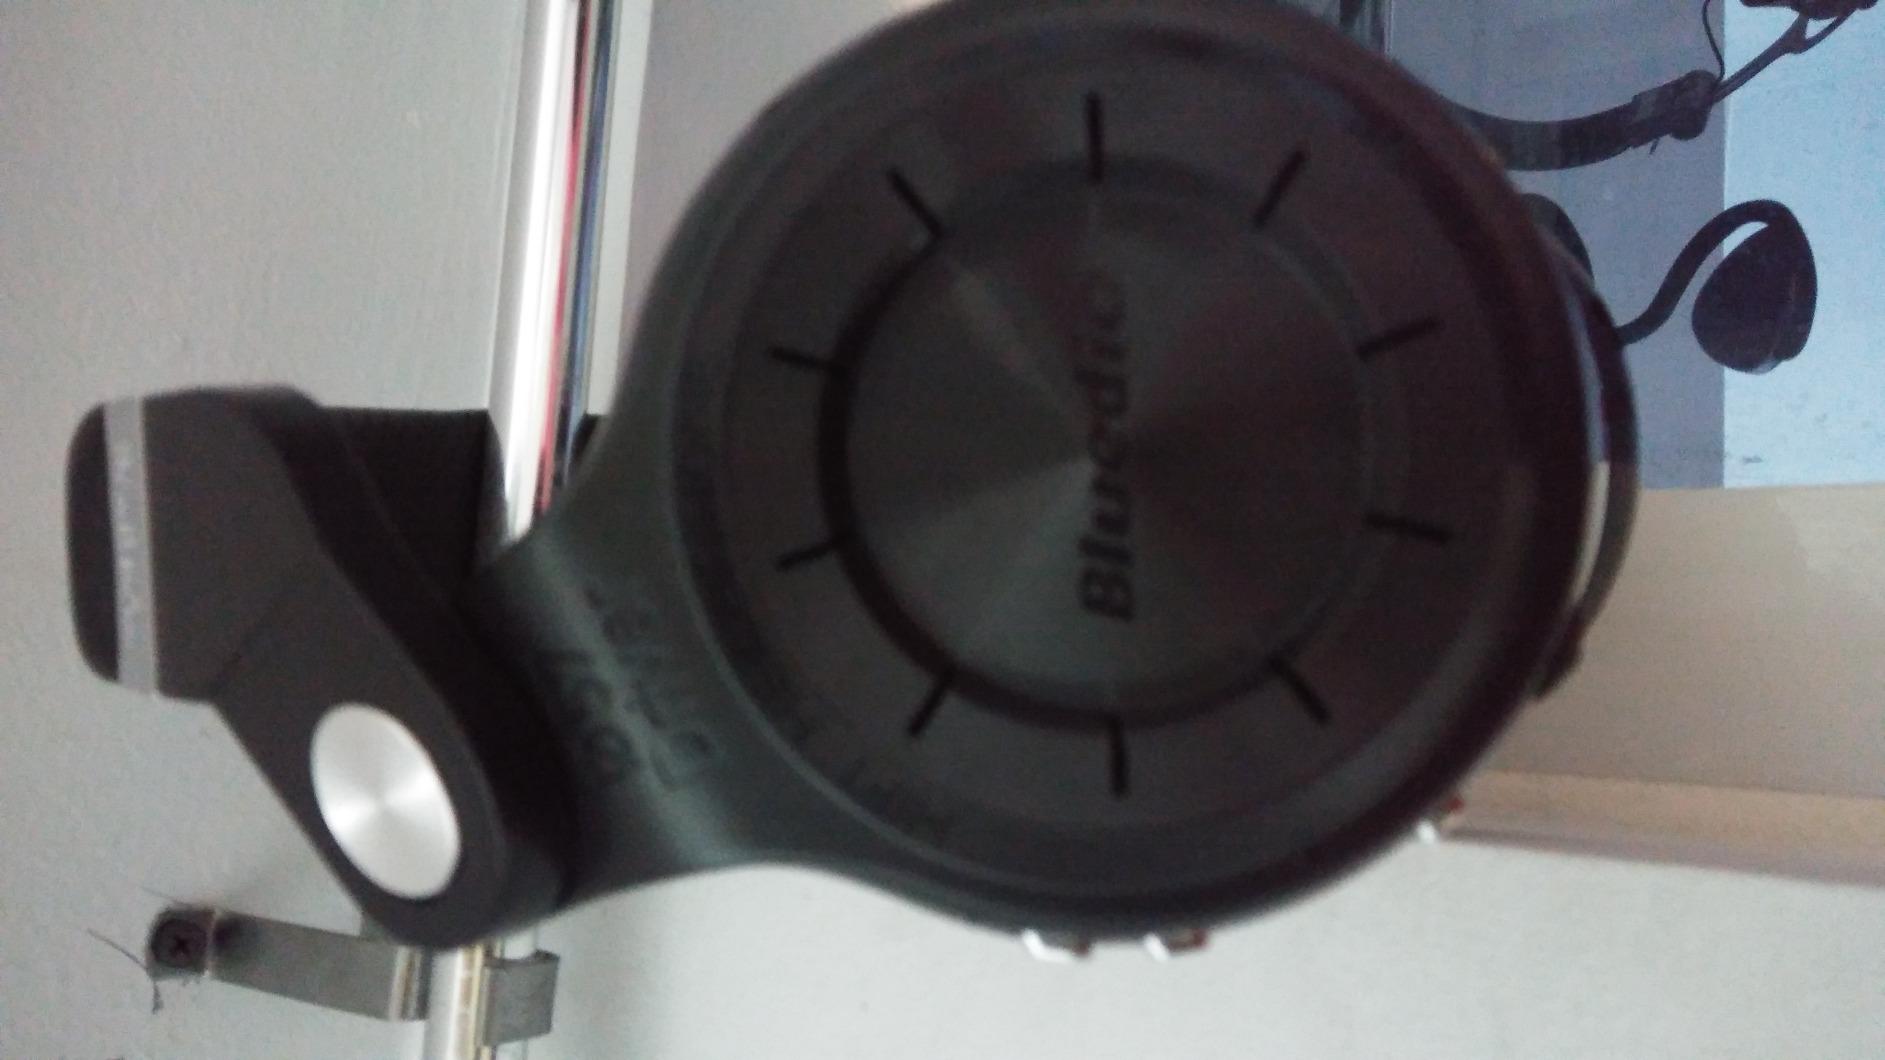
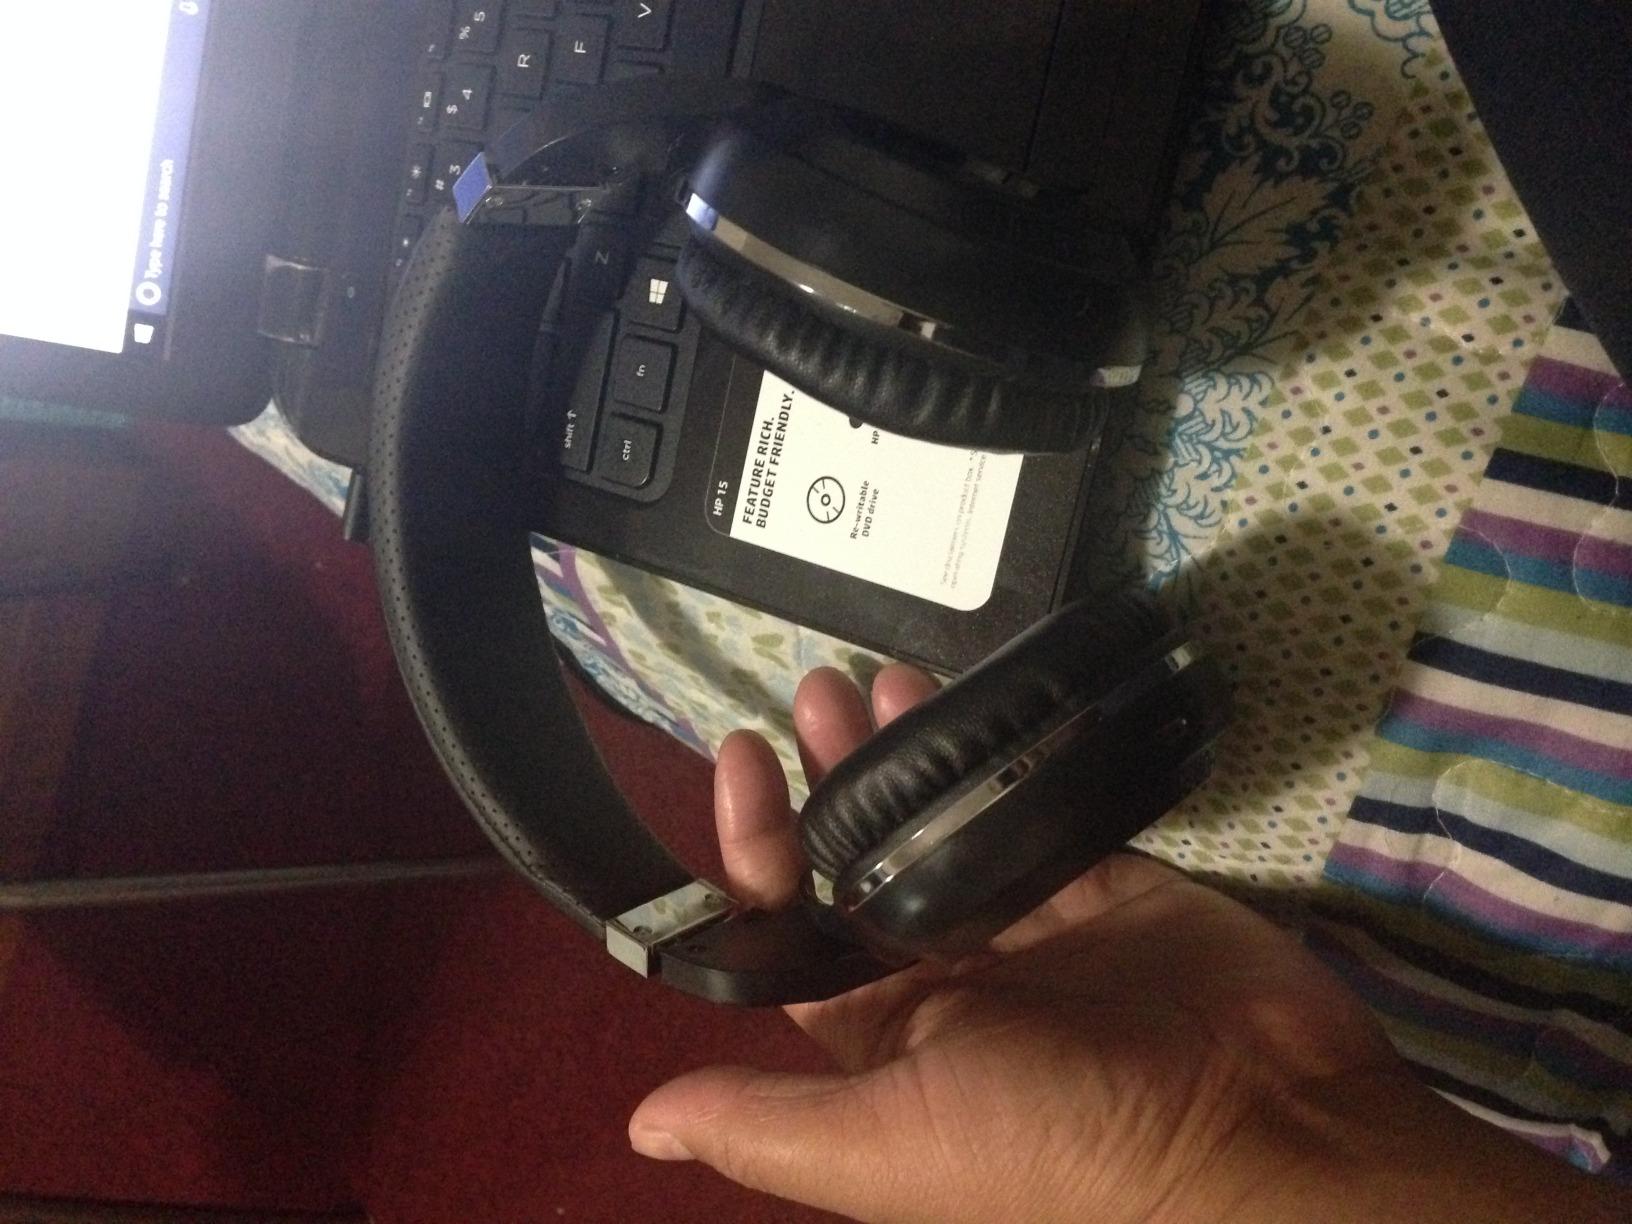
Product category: headphones
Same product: yes